Skeksis

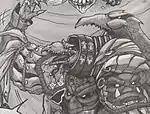
The Collector skekLach, as seen in "Legends of the Dark Crystal Vol. 1: The Garthim Wars"

Also known as the Collector and the counterpart to the urRu urSen the Monk, skekLach is a sickly and jaded Skeksis who is also known for his role in overseeing the Gelfling's tribute.